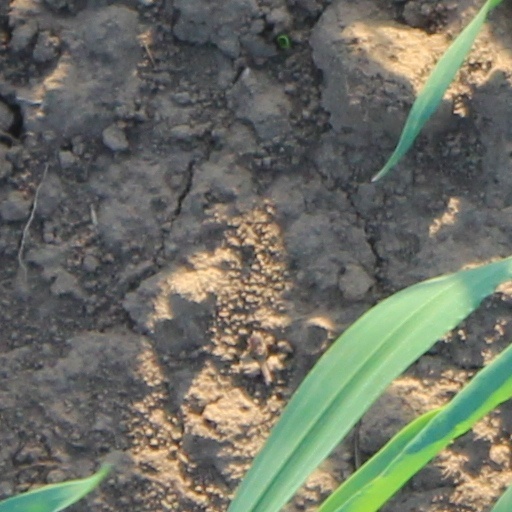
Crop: wheat